Harbin

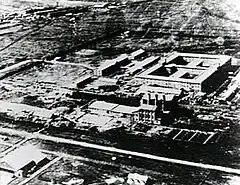
Headquarters of the Imperial Japanese Army's covert biological and chemical warfare research and development unit (Unit 731)

Japan invaded Manchuria outright after the Mukden Incident in September 1931. After the Japanese captured Qiqihar in the Jiangqiao Campaign, the Japanese 4th Mixed Brigade moved toward Harbin, closing in from the west and south. Bombing and strafing by Japanese aircraft forced the Chinese army to retreat from Harbin. Within a few hours, the Japanese occupation of Harbin was complete.